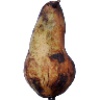
Label: Pear Abate 1